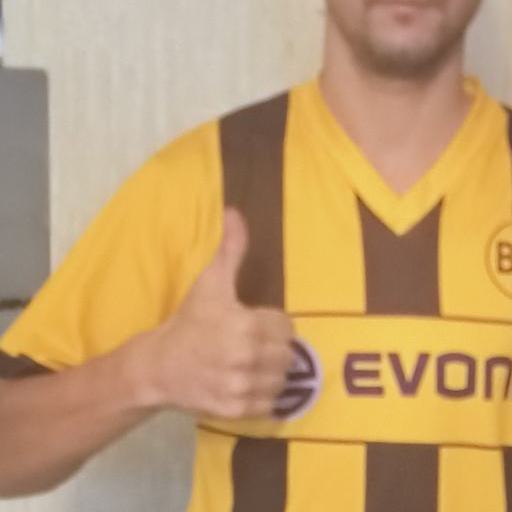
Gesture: like